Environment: real
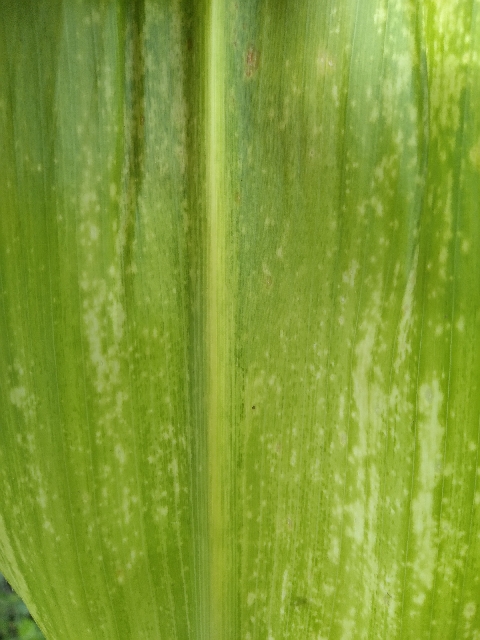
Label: lethal_necrosis